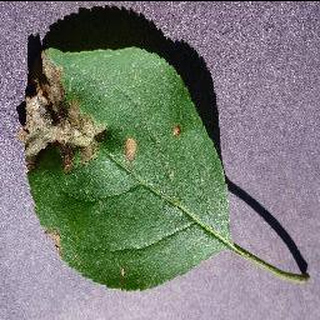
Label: apple_black_rot